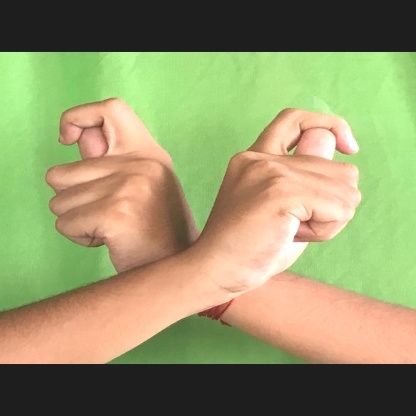
Mudra: Berunda